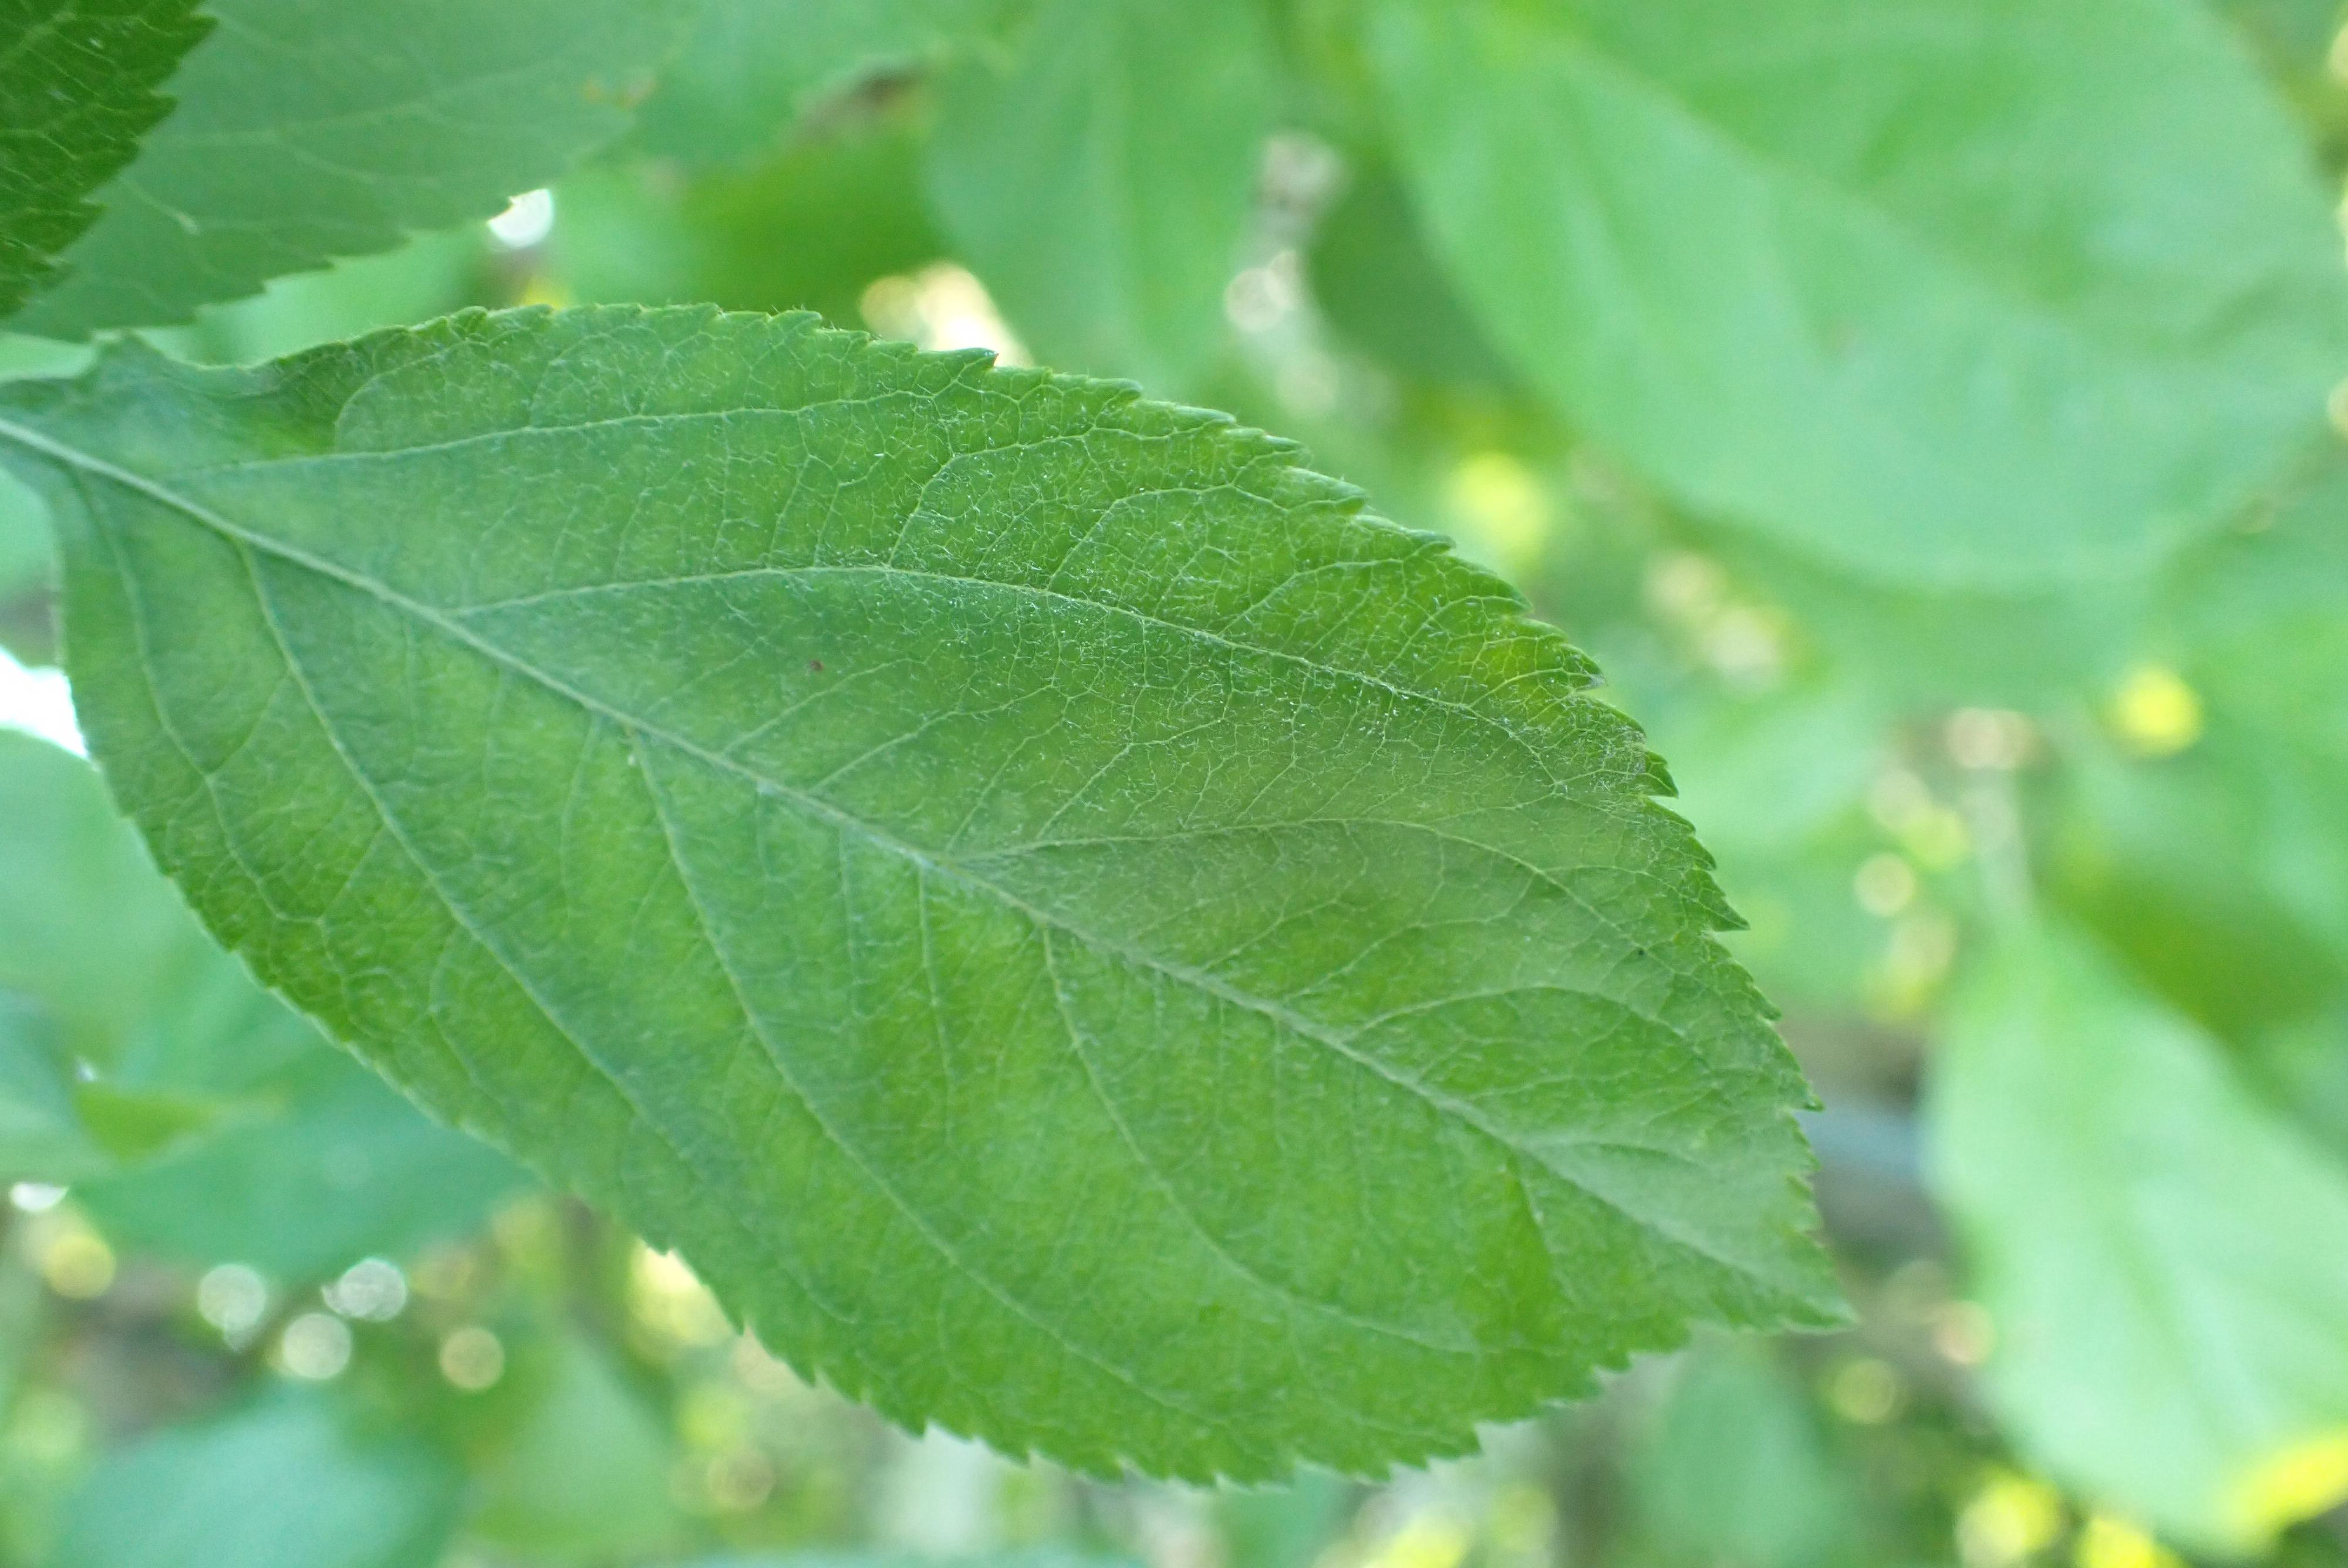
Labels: healthy